Vapor–liquid–solid method

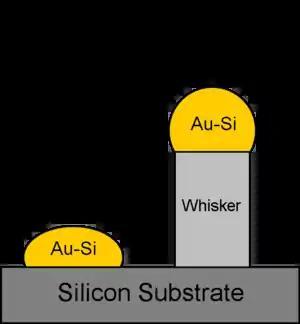
Figure 1: Schematic illustration of Si whisker growth from the reaction of SiCl and H vapor phases. This reaction is catalyzed by gold-silicon droplet deposited on the wafer surface prior to whisker growth.

The vapor–liquid–solid method (VLS) is a mechanism for the growth of one-dimensional structures, such as nanowires, from chemical vapor deposition. The growth of a crystal through direct adsorption of a gas phase on to a solid surface is generally very slow. The VLS mechanism circumvents this by introducing a catalytic liquid alloy phase which can rapidly adsorb a vapor to supersaturation levels, and from which crystal growth can subsequently occur from nucleated seeds at the liquid–solid interface. The physical characteristics of nanowires grown in this manner depend, in a controllable way, upon the size and physical properties of the liquid alloy.